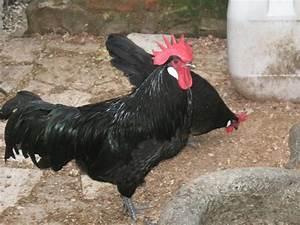
chicken